Sit-in movement

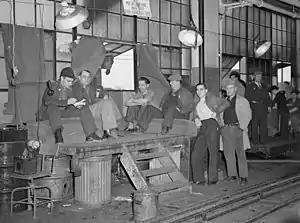
Image of workers guarding a entrance to the Fischer Body Plant in Flint, Michigan (1937)

While sit-ins were by far the most prominent in 1960, they continued to be a useful tactic in the civil rights movement in the years that followed. In February 1961, students from Friendship Junior College in Rock Hill, South Carolina, organized a sit-in at a segregated lunch counter. The students were then arrested and refused to pay bail. This was part of their "Jail, No Bail" strategy, they instead decided to serve jail time as a demonstration of their commitment to the civil rights movement.